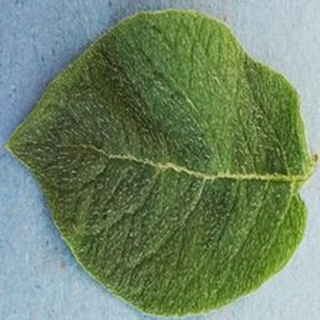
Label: healthy_potato